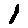
Label: 1